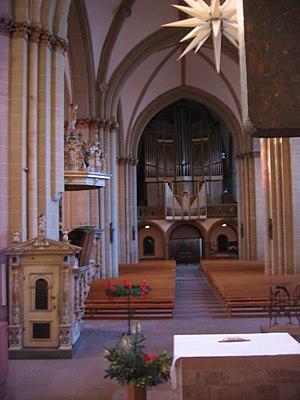
Interieur de l'abbatiale à Herford, arrondissement de Herford, Rhénanie-du-Nord-Westphalie, Allemagne. العربية